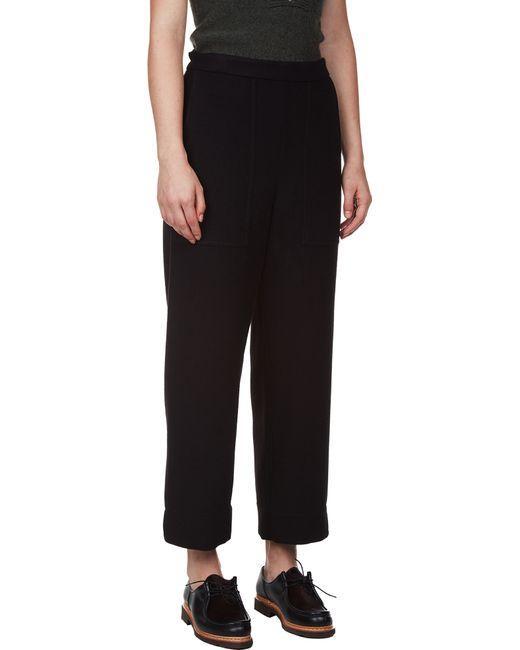
Schwarze Farbe Hose kurze Hose mit hohem Bund